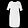
Label: Dress